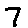
Label: 7